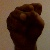
The image shows a hand gesture representing the letter 'S' in Indian Sign Language.